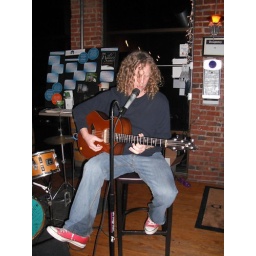
red shoes are always in season. . .